Ley line

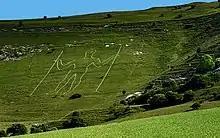
Watkins believed that the Long Man of Wilmington in Sussex depicted a prehistoric "dodman" with his equipment for determining a ley line.

His ideas were rejected by most experts on British prehistory at the time, including both the small number of recognised archaeological scholars and local enthusiasts. His critics noted that the straight lines he proposed would have been highly impractical means of crossing hilly or mountainous terrain, and that many of the sites he selected as evidence for the leys were of disparate historical origins. Some of Watkins' other ideas, such as his belief that widespread forest clearance took place in prehistory rather than later, would nevertheless later be recognised by archaeologists. Part of archaeologists' objections was their belief that prehistoric Britons would not have been sophisticated enough to produce such accurate measurements across the landscape. British archaeologists were then overwhelmingly committed to ideas of cultural diffusionism, and thus unwelcoming to ideas about ley lines being an independent British development.